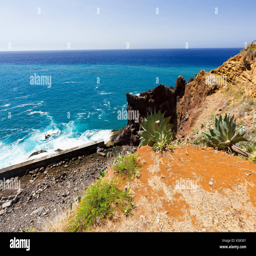
different hues of blue in the ocean off the arid coastline